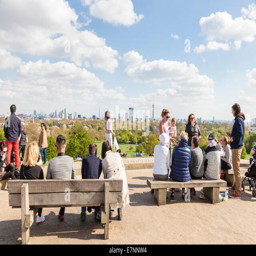
people sitting on benches in the spring sunshine viewing the distant city skyline